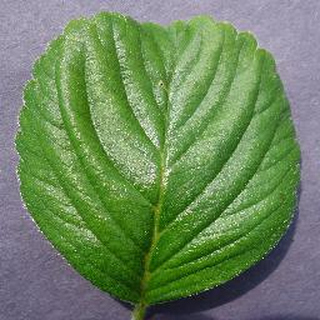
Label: healthy_strawberry